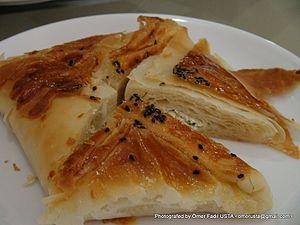
Le gata est un pain arménien très sucré.